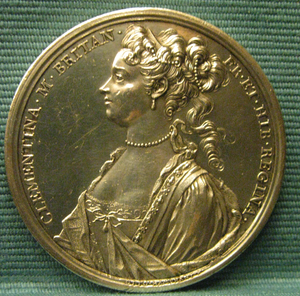
Marie-Clémentine Sobieska est une princesse polonaise, petite-fille du roi Jean III Sobieski, épouse de James Francis Edward Stuart, mère de Charles Edward Stuart et du Cardinal Henry Benedict Stuart